Glenn Caruso

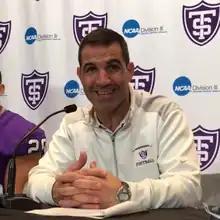
Caruso in 2019

Glenn Caruso (born May 20, 1974) is an American football coach. He is the head football coach at the University of St. Thomas in Saint Paul, Minnesota, a position he had held since the 2008 season. Caruso served as the head football coach at Macalester College from 2006 to 2007. He has been awarded the Liberty Mutual Coach of the Year Award for NCAA Division III three times: 2010, 2011 and 2012.